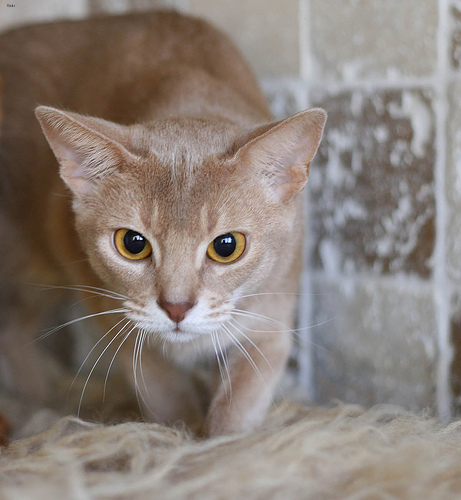
Animal: cat
Breed: abyssinian